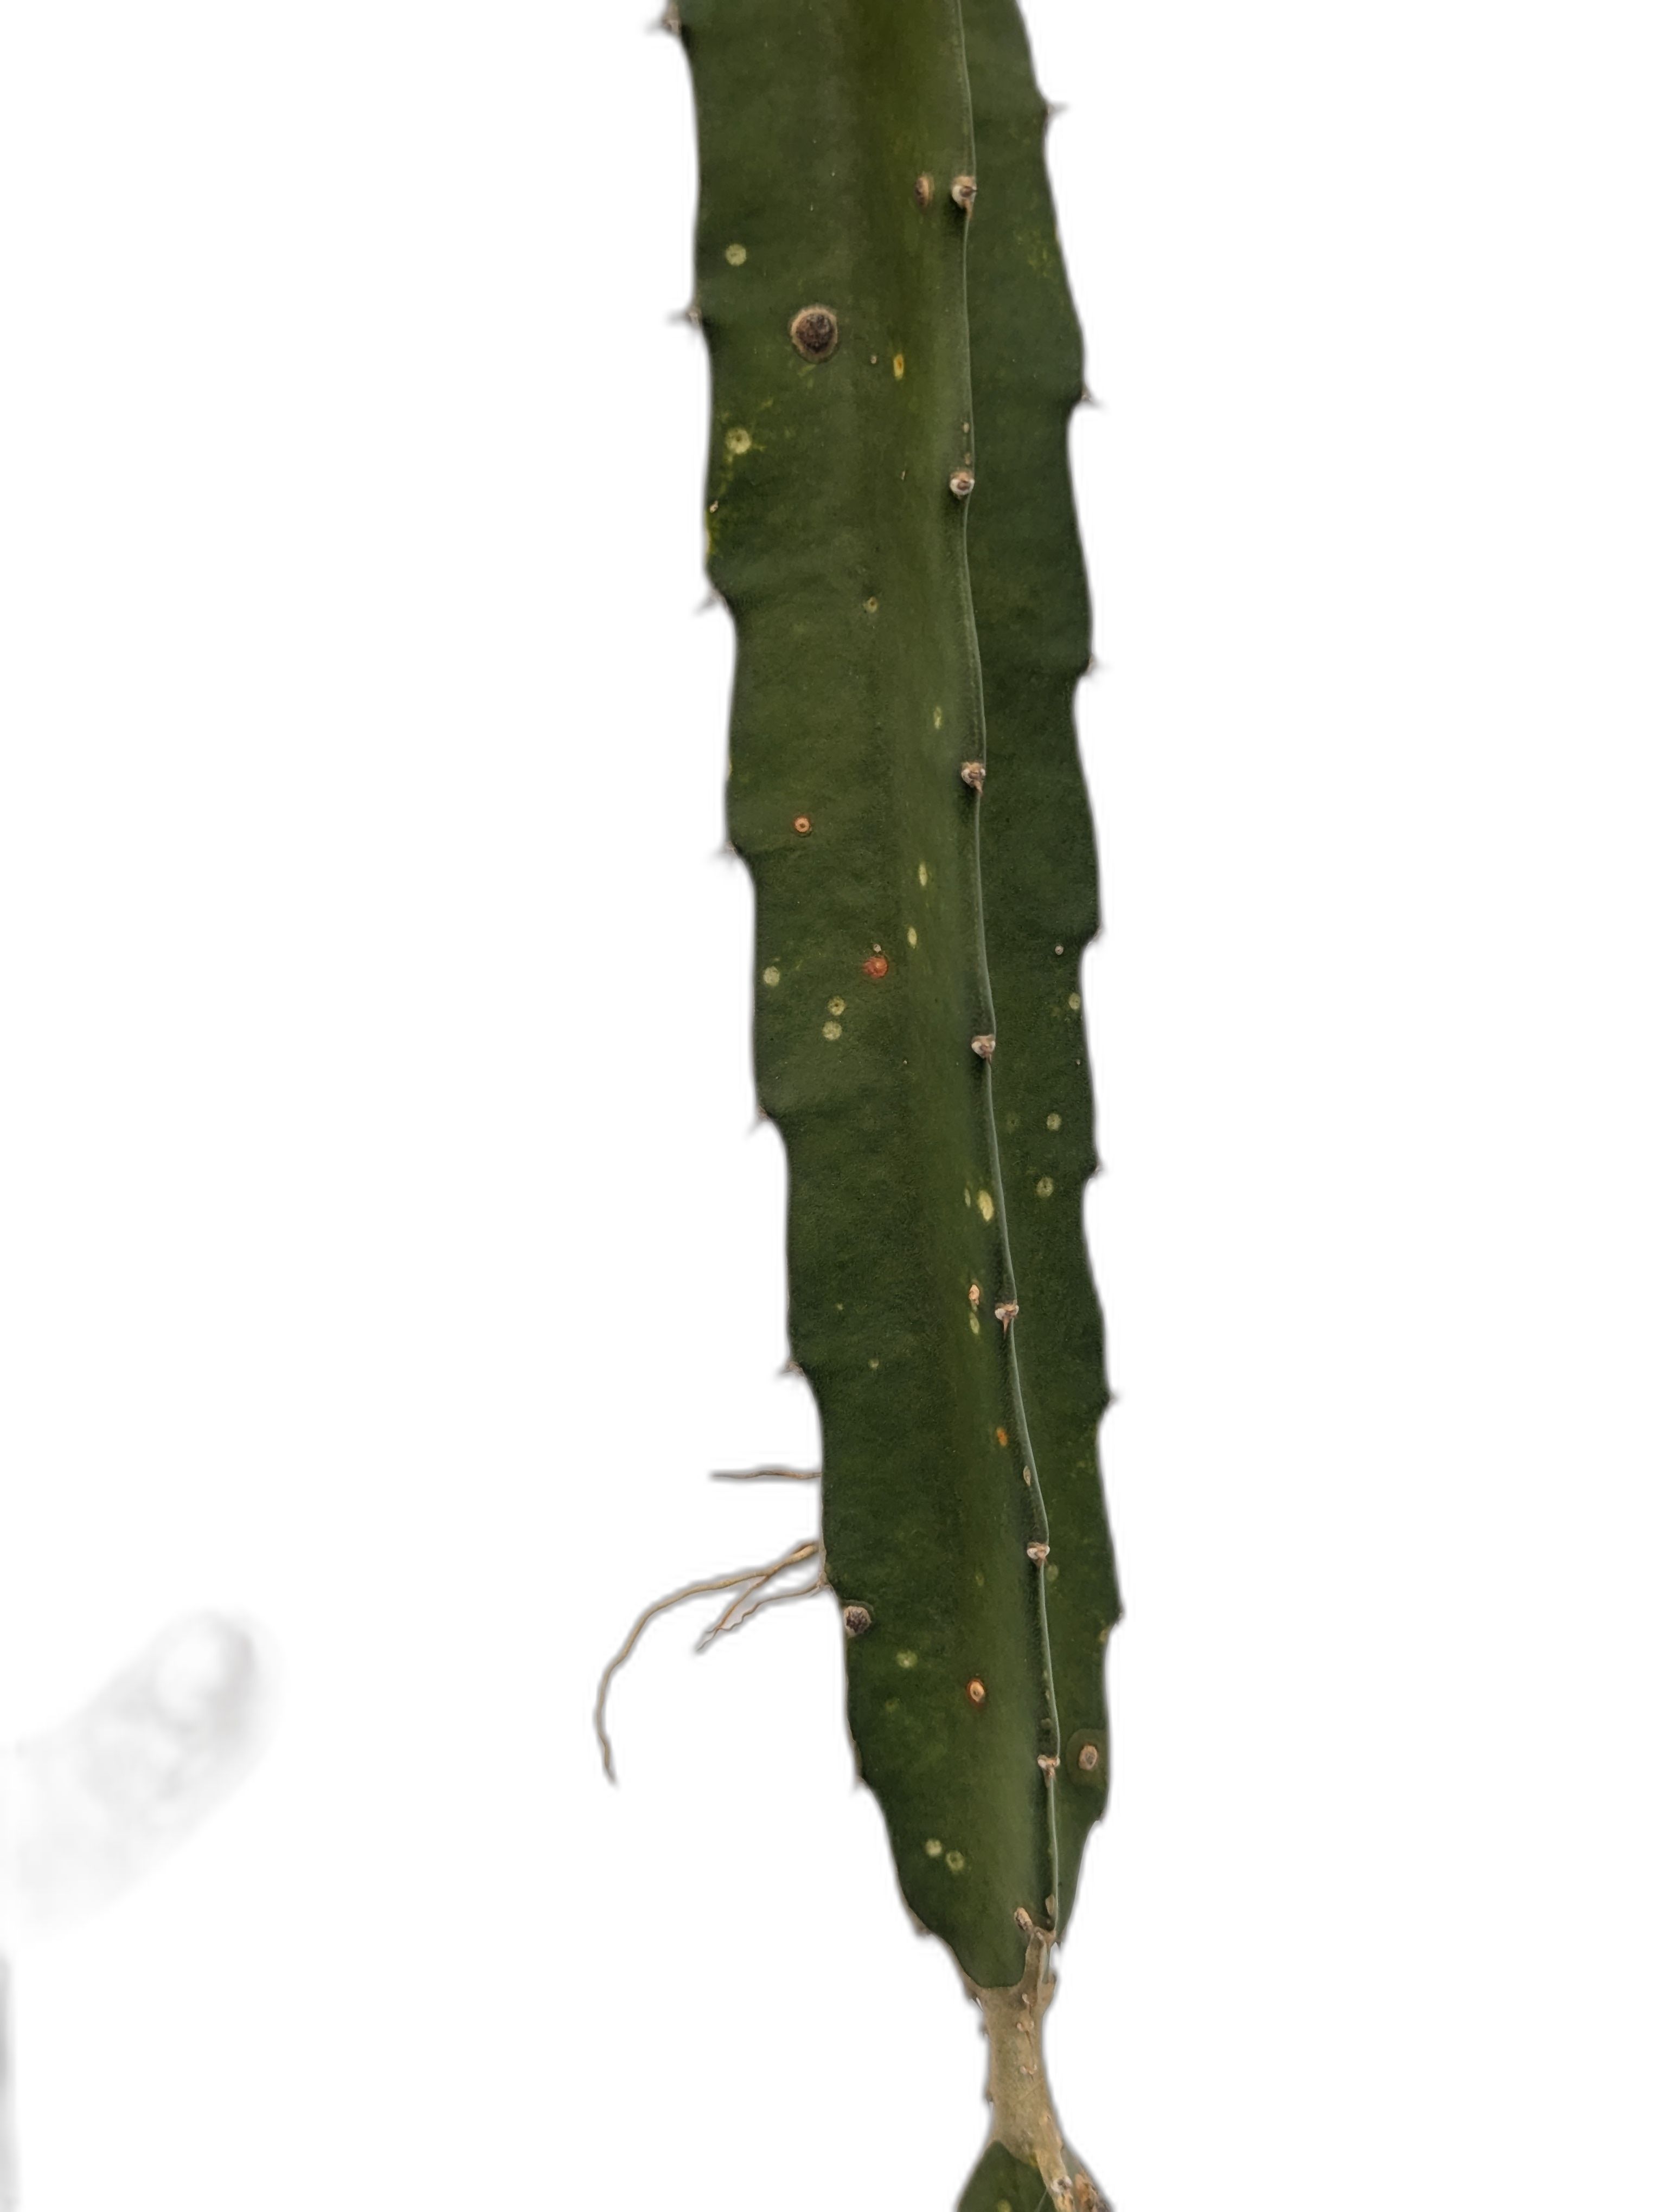
Label: Bad leaf